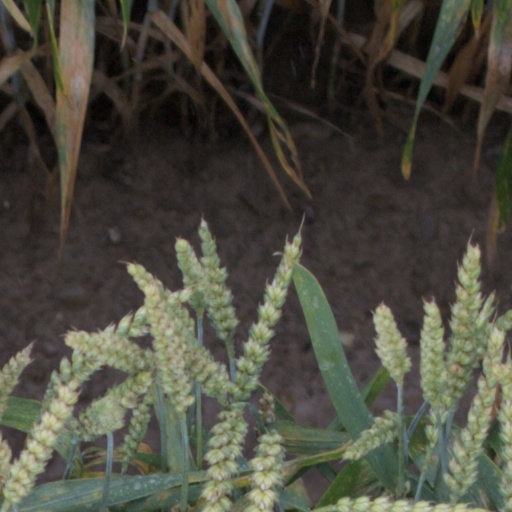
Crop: wheat